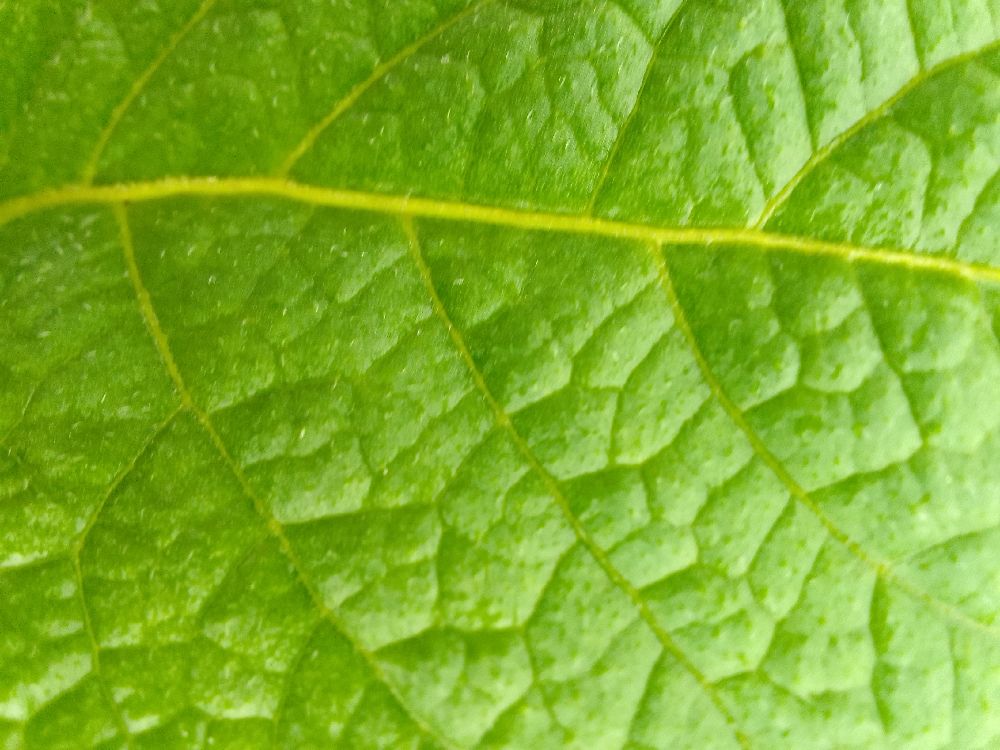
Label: Healthy